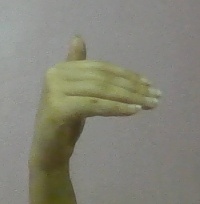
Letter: khaa